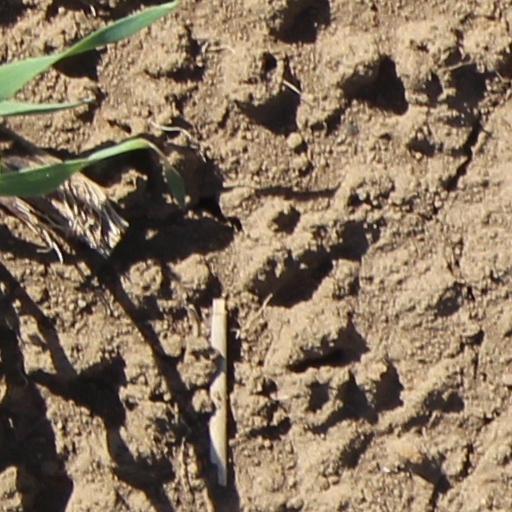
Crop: wheat